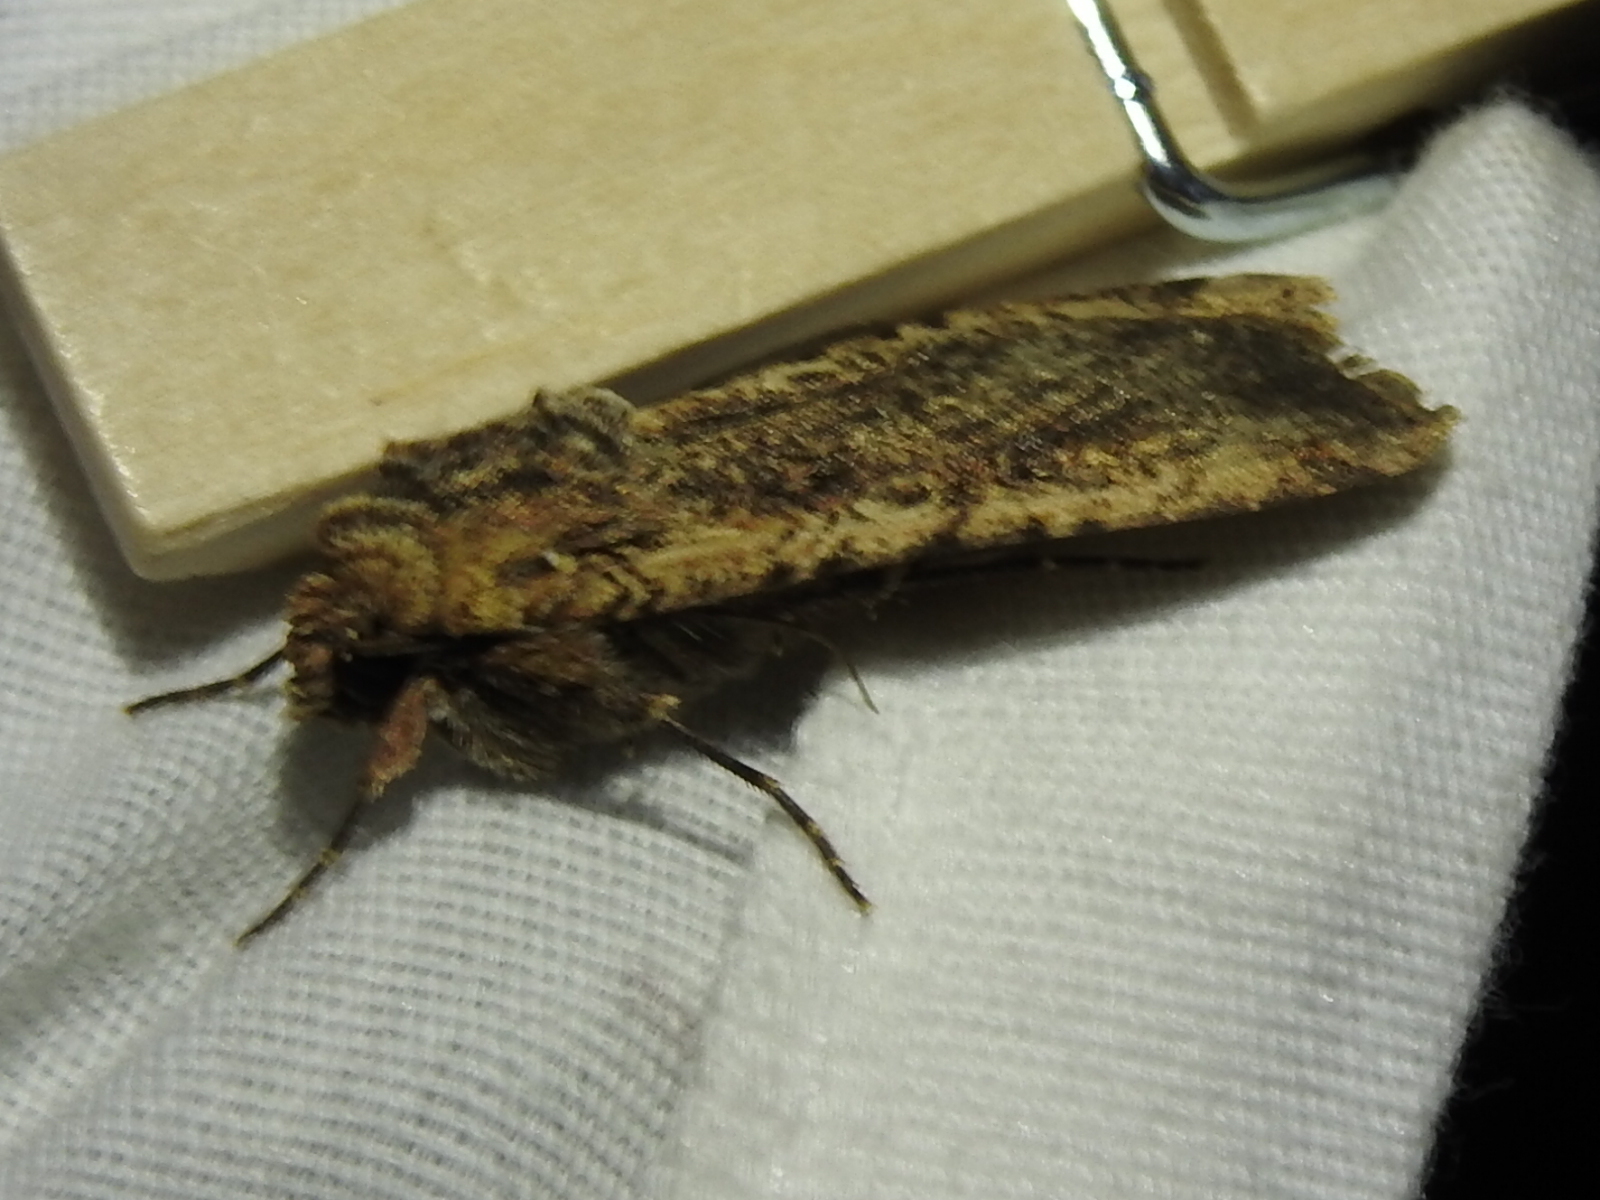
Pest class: cutworms